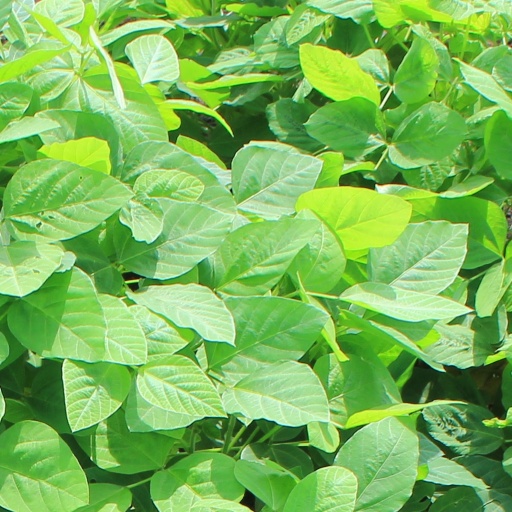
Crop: soybean